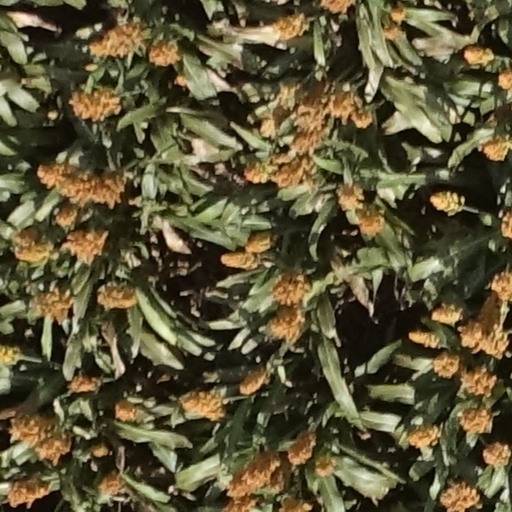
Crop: sorghum